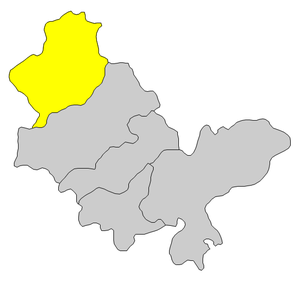
Le xian de Longmen est un district administratif de la province chinoise du Guangdong. Il est placé sous la juridiction de la ville-préfecture de Huizhou.